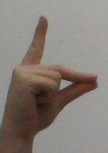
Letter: ta